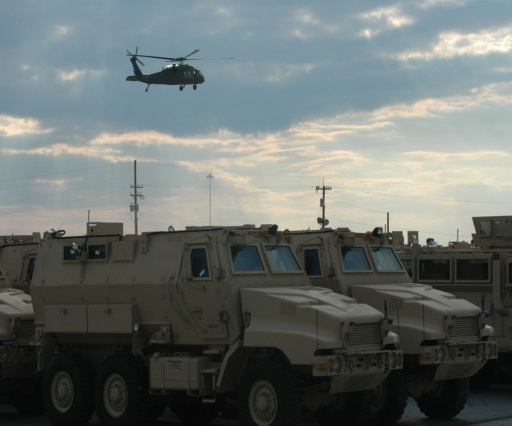
helicopters fly into the staging area prior to load on a cargo ship .